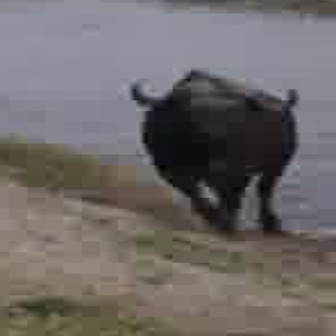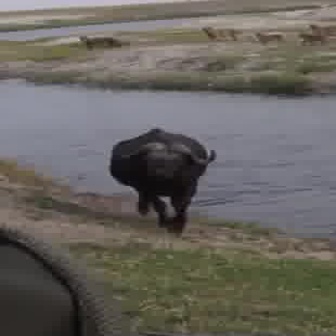
  Please identify the target specified by the bounding box [124,61,299,236] in the first image and locate it in the second image. Return the coordinates in [x_min,y_min,x_max,y_max] format.
Answer: [104,125,216,236]